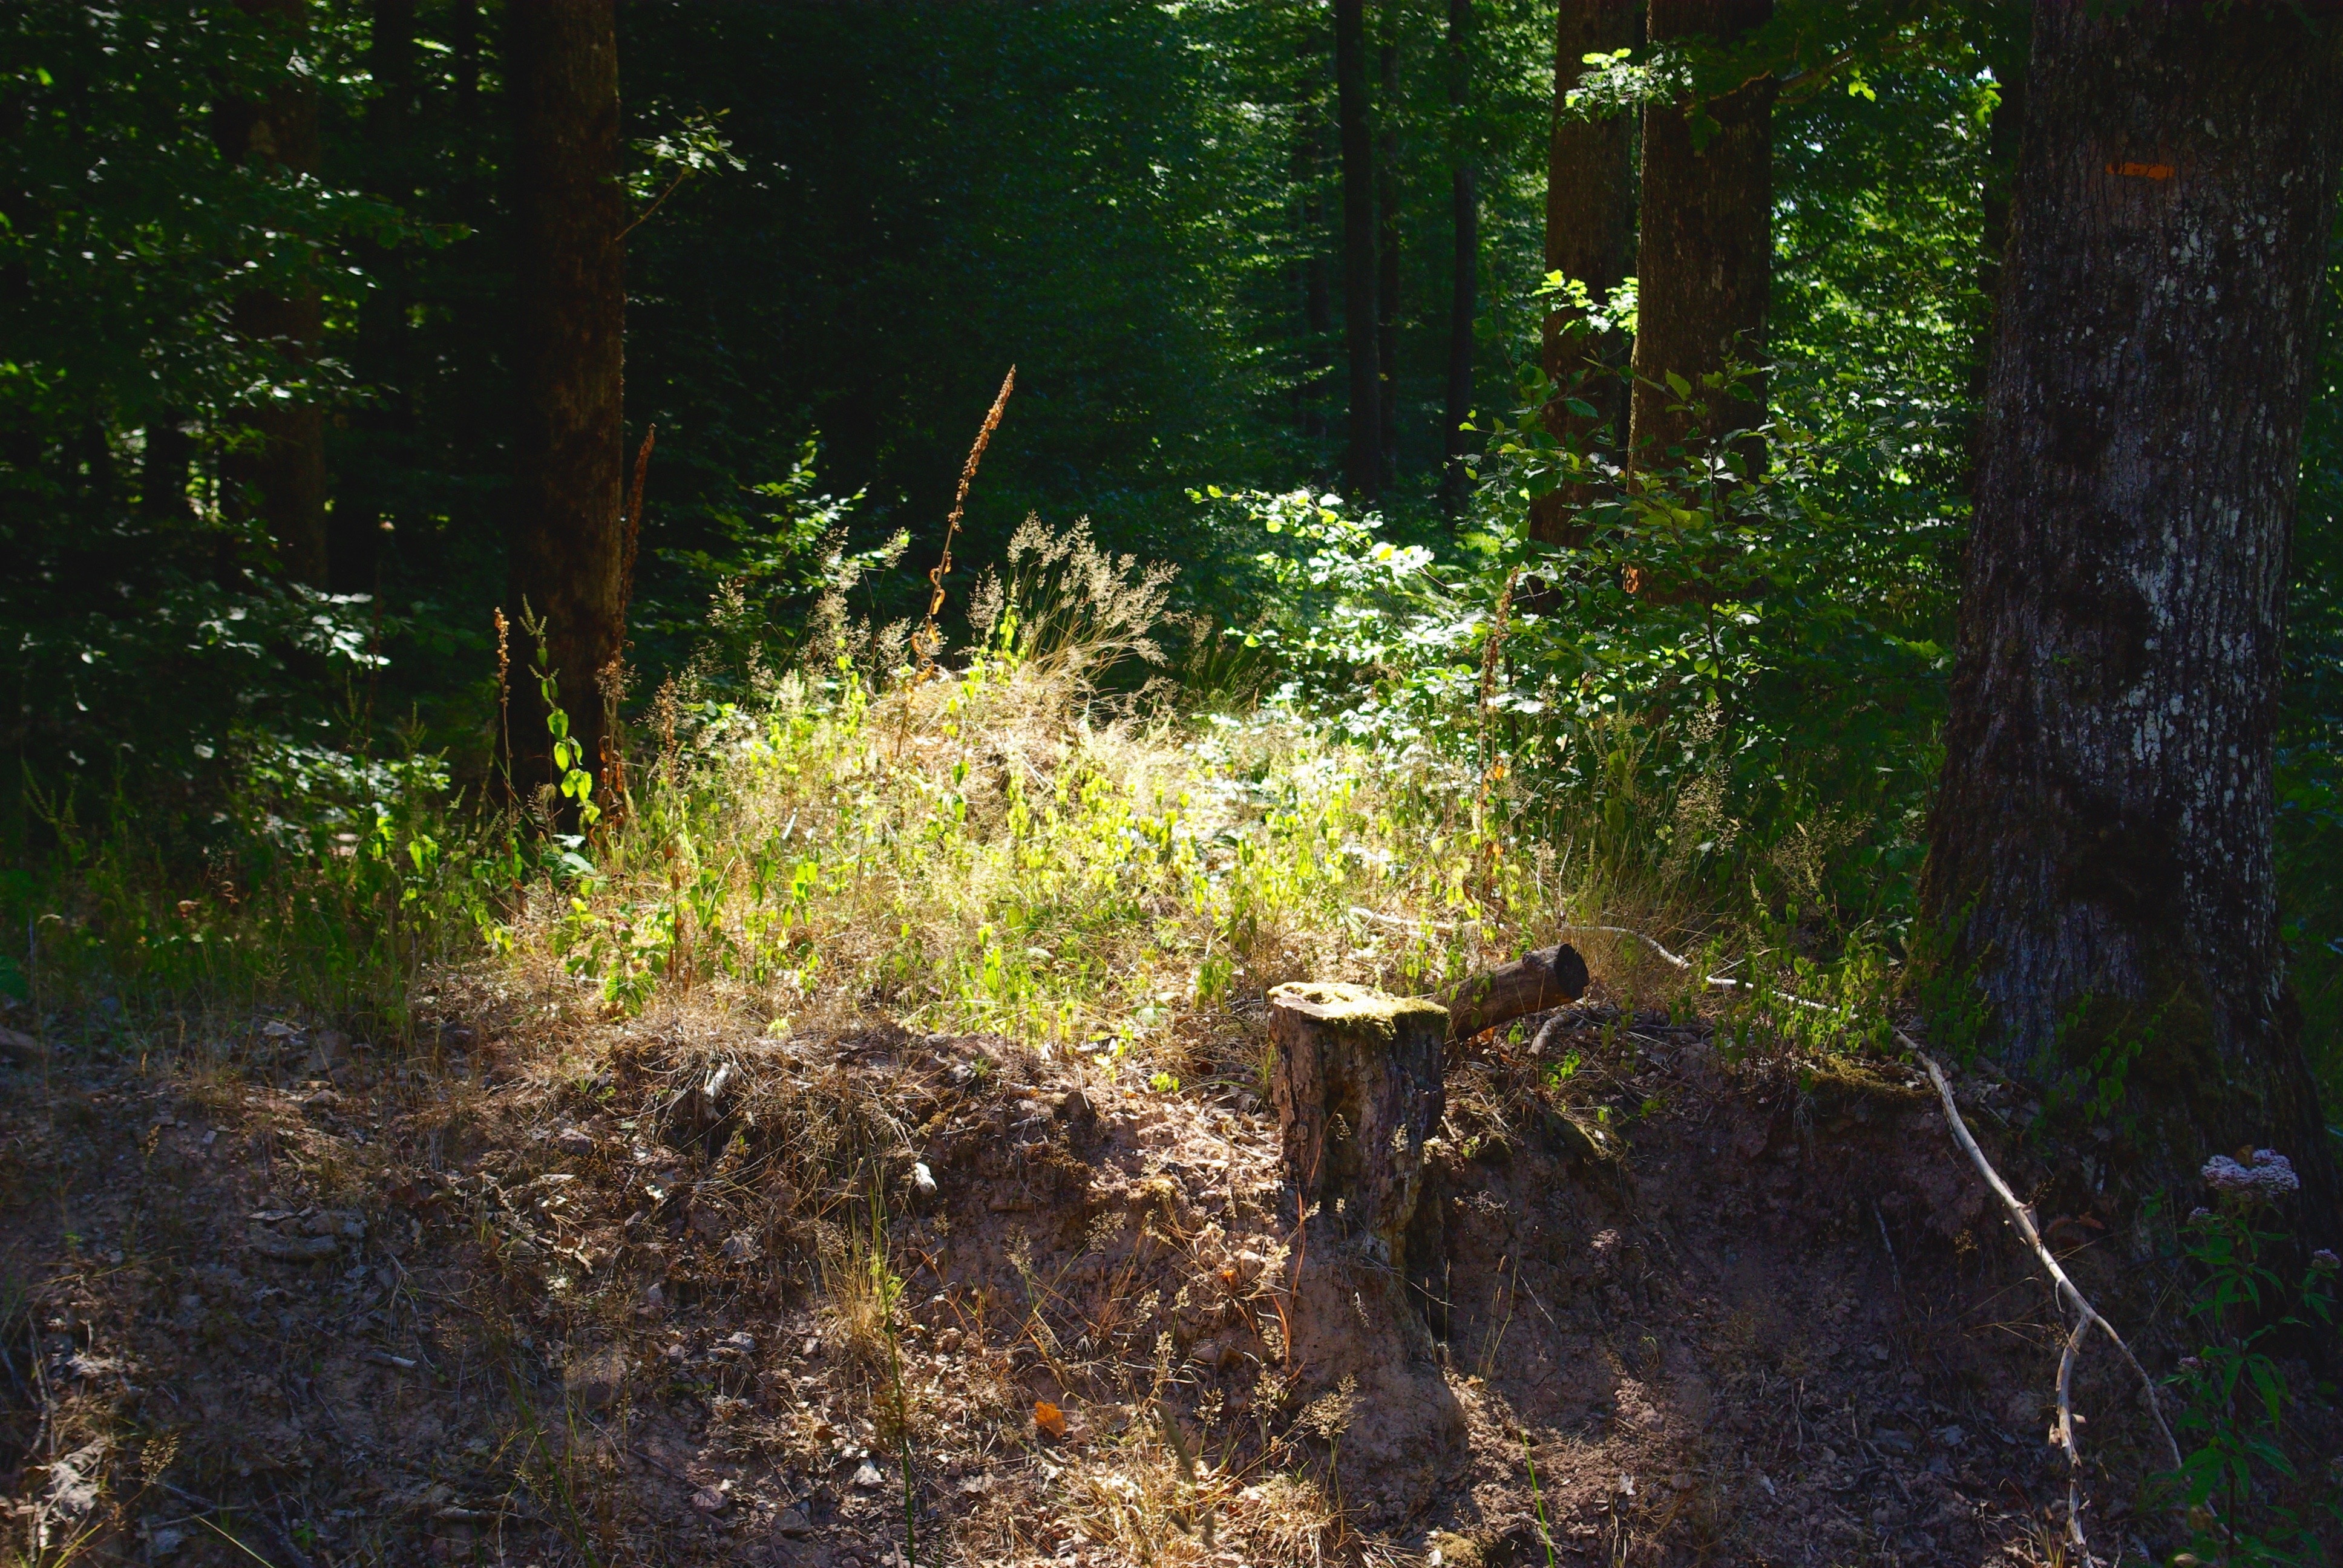
tree, nature, forest, wilderness, trail, sunlight, leaf, wildlife, stream, jungle, autumn, woodland, habitat, ecosystem, natural environment